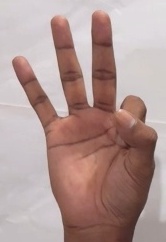
ASL sign: 9